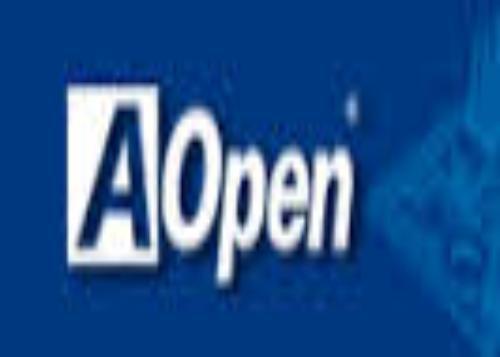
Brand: Aopen
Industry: Electronic